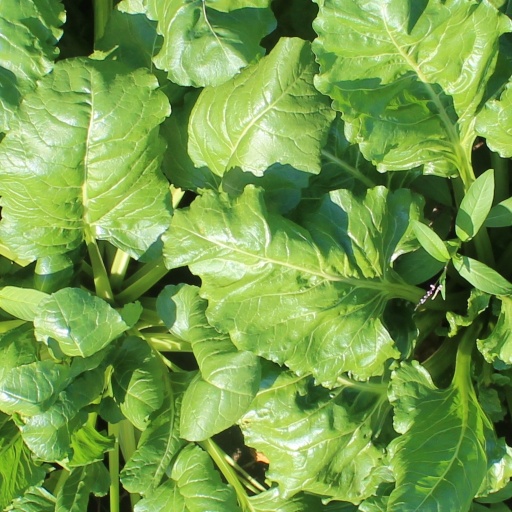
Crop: sugar beet